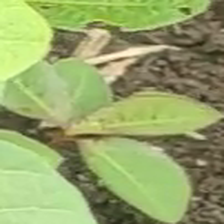
Weed species: Moti_dudhi(Euphorbia_geneculata_L)